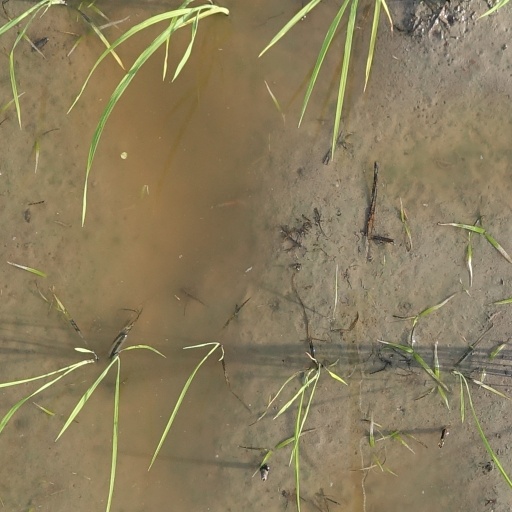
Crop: rice